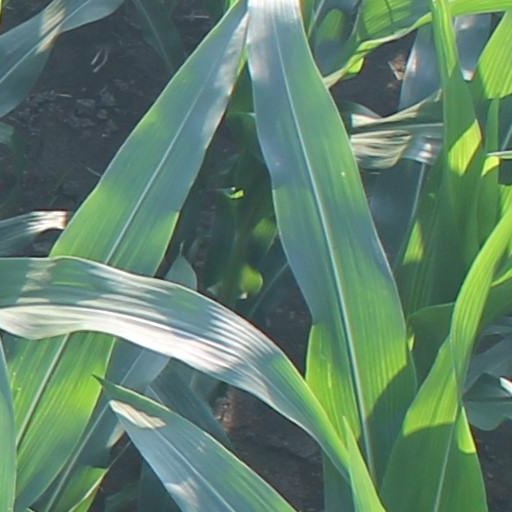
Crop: maize; corn